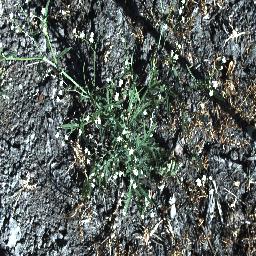
Label: parthenium